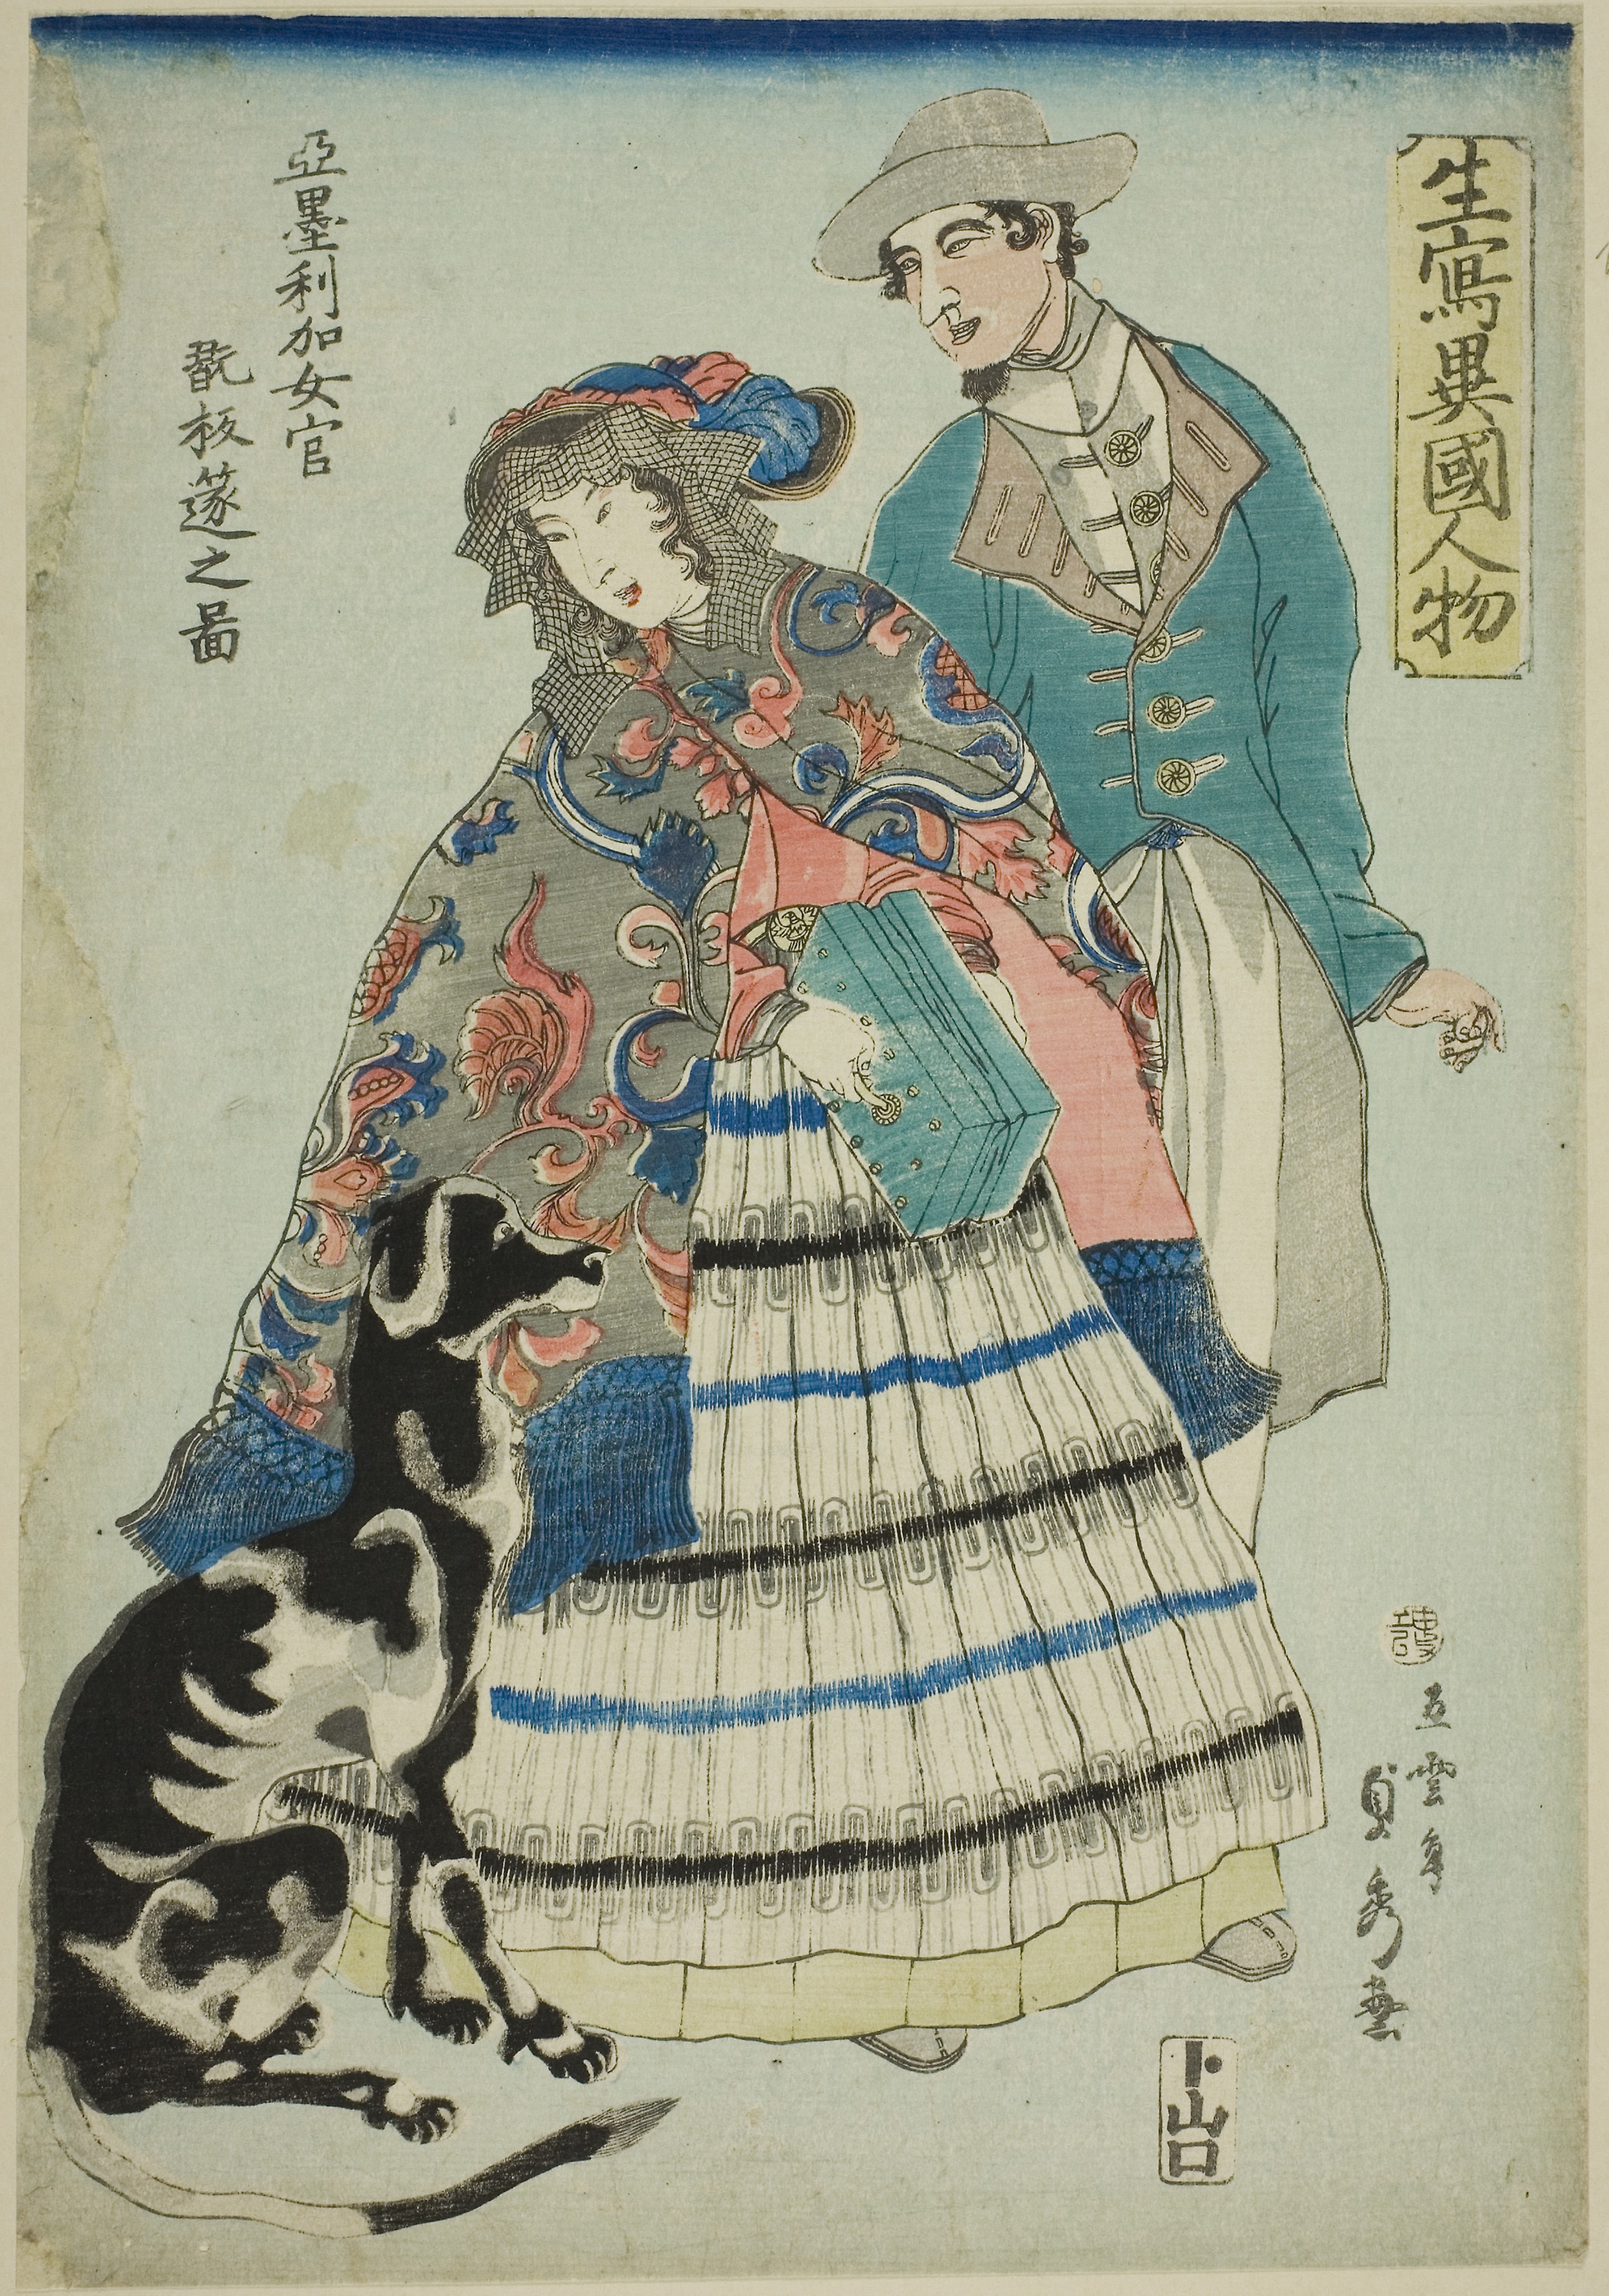
art, costume design, miniature, illustration, painting